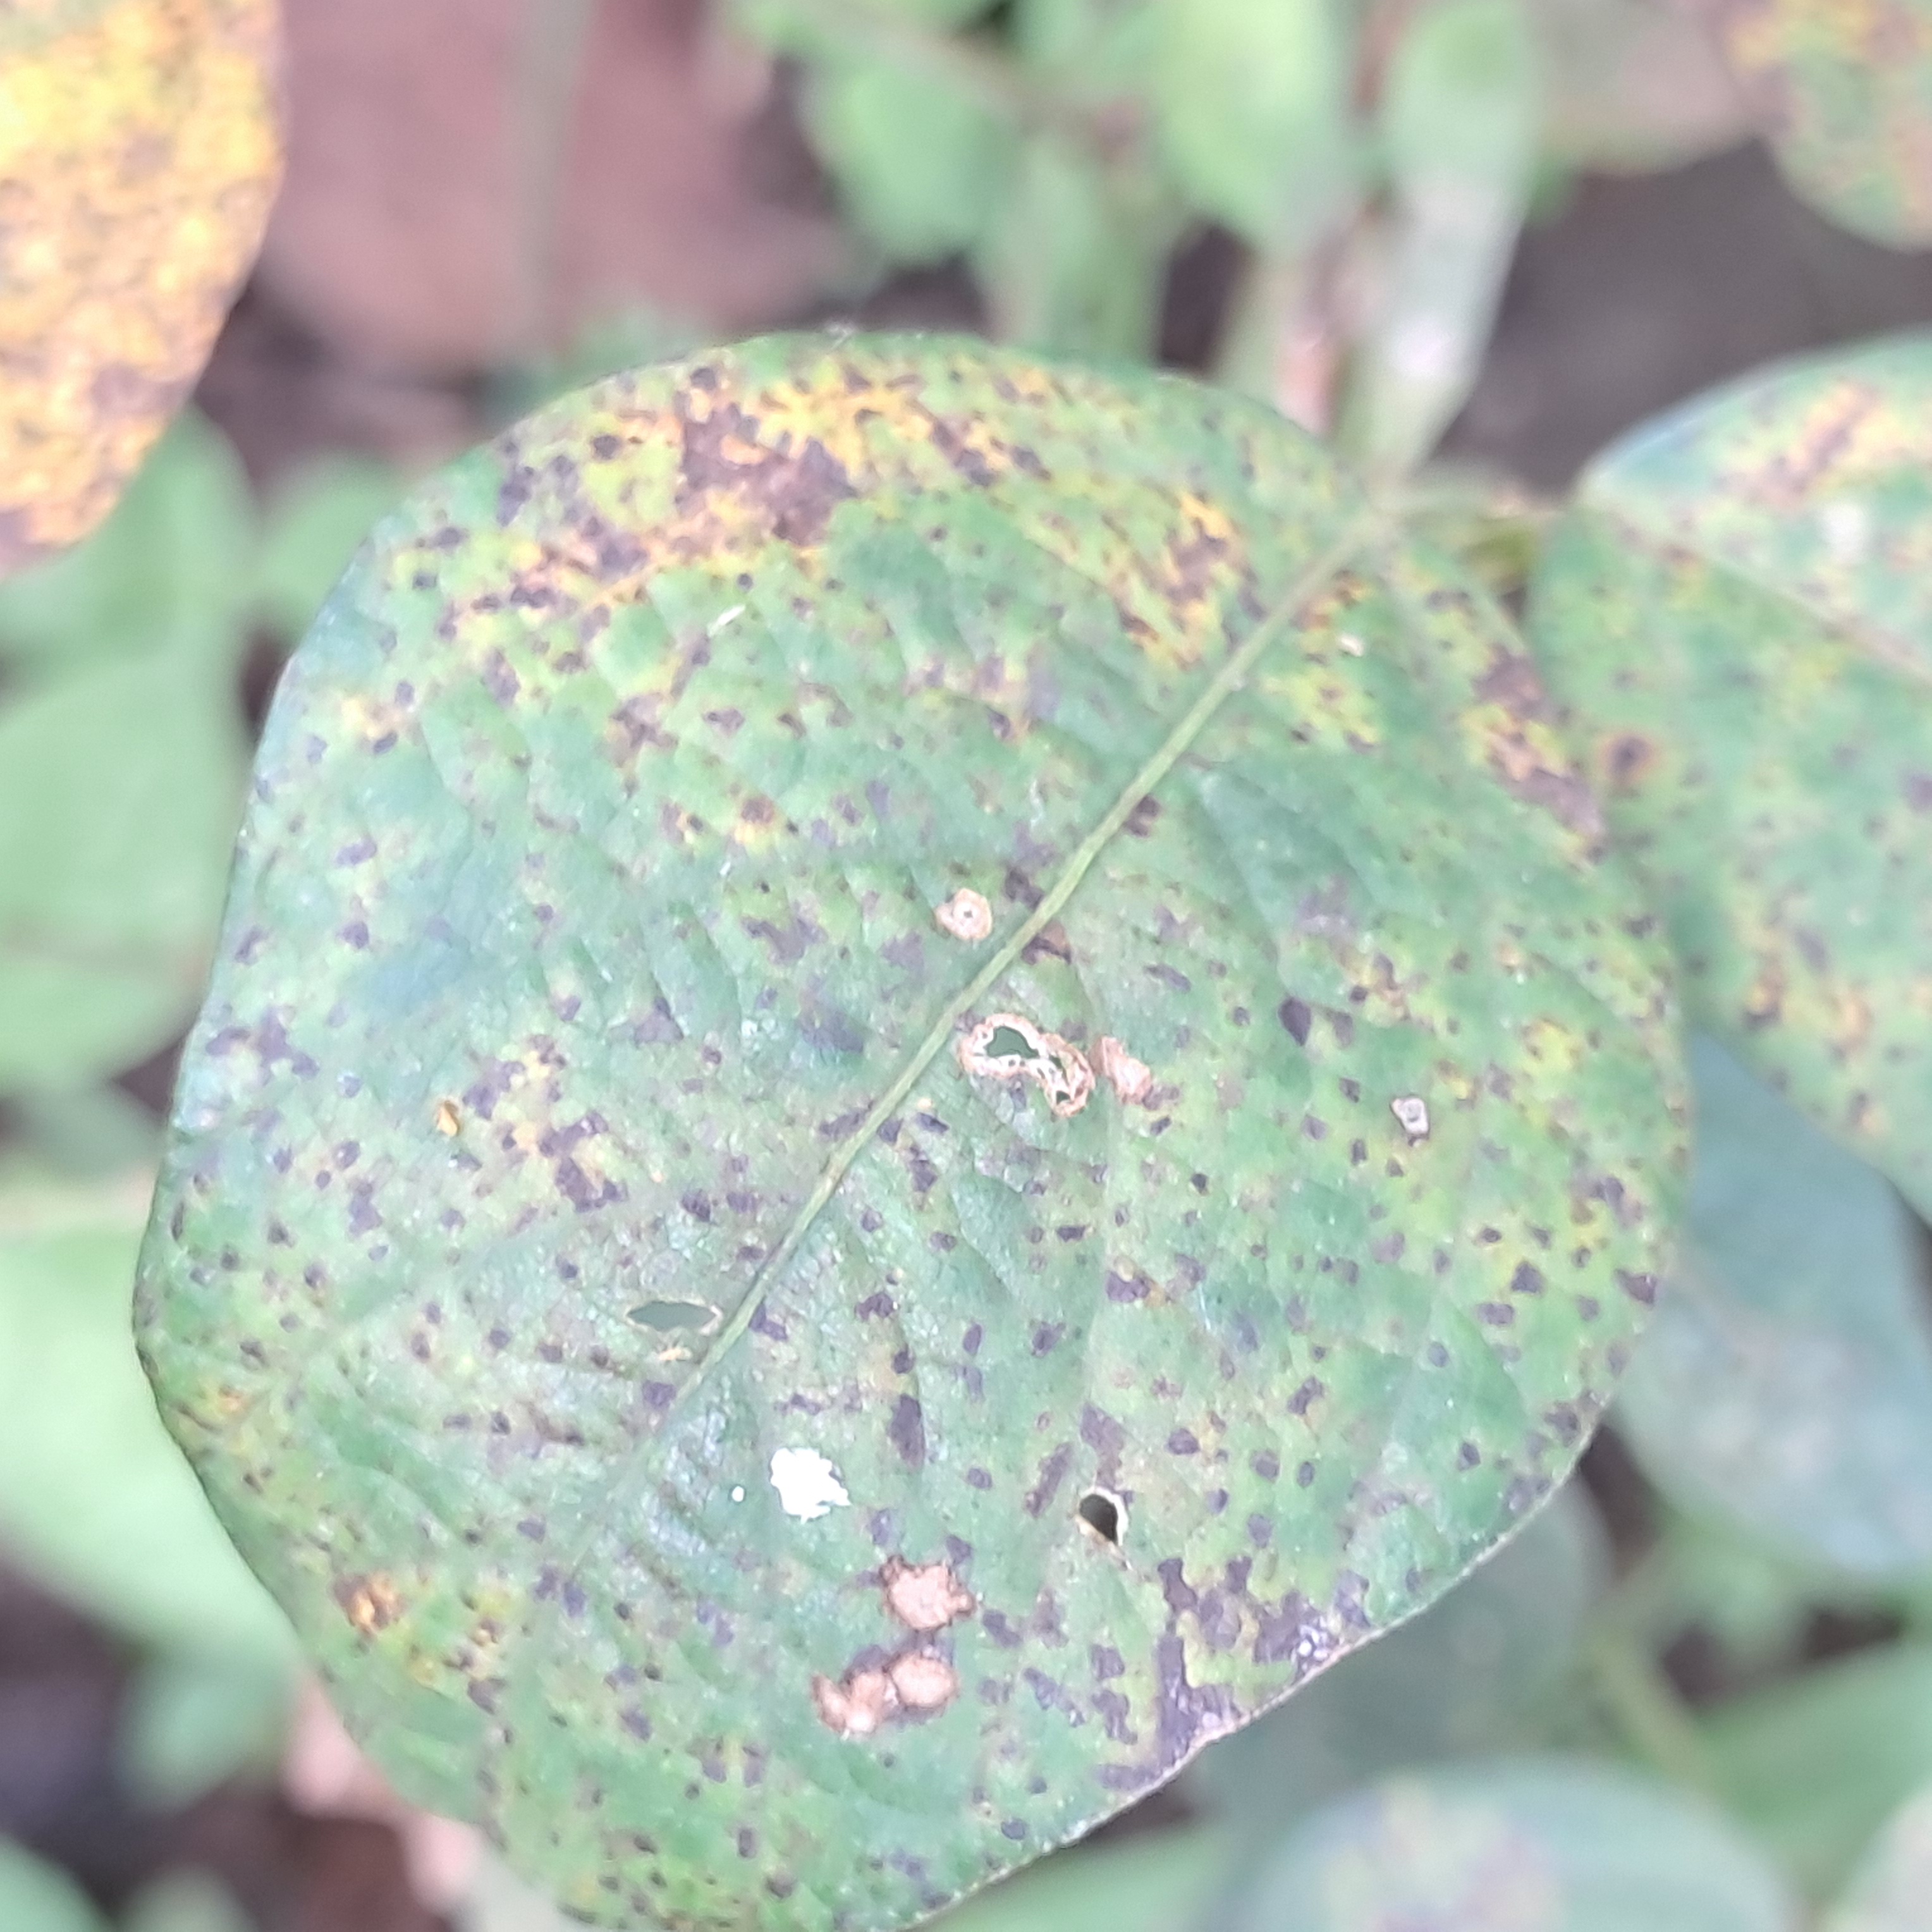
Label: Rust